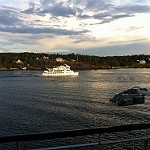
Label: sea